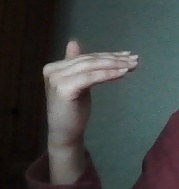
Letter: khaa